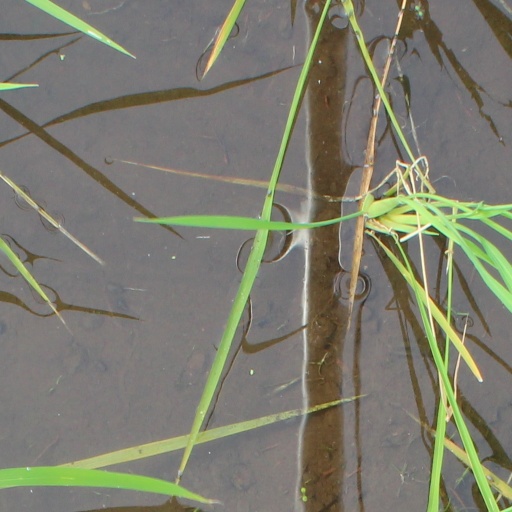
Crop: rice